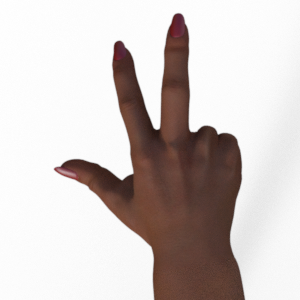
Label: scissors